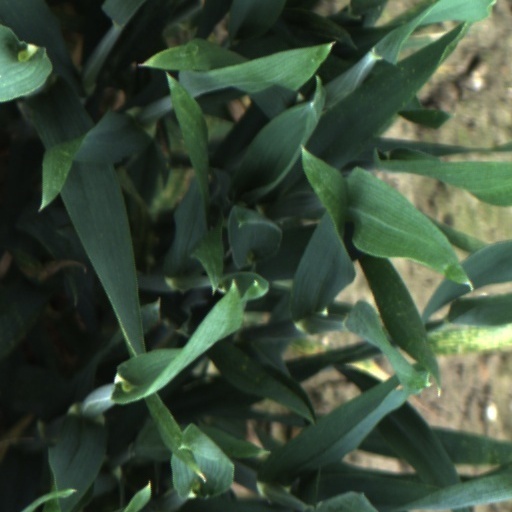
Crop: wheat